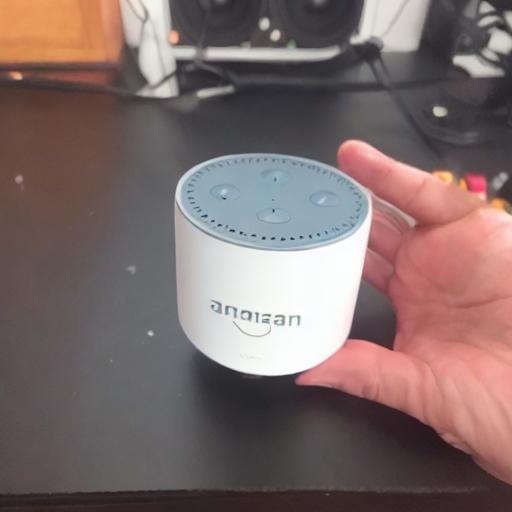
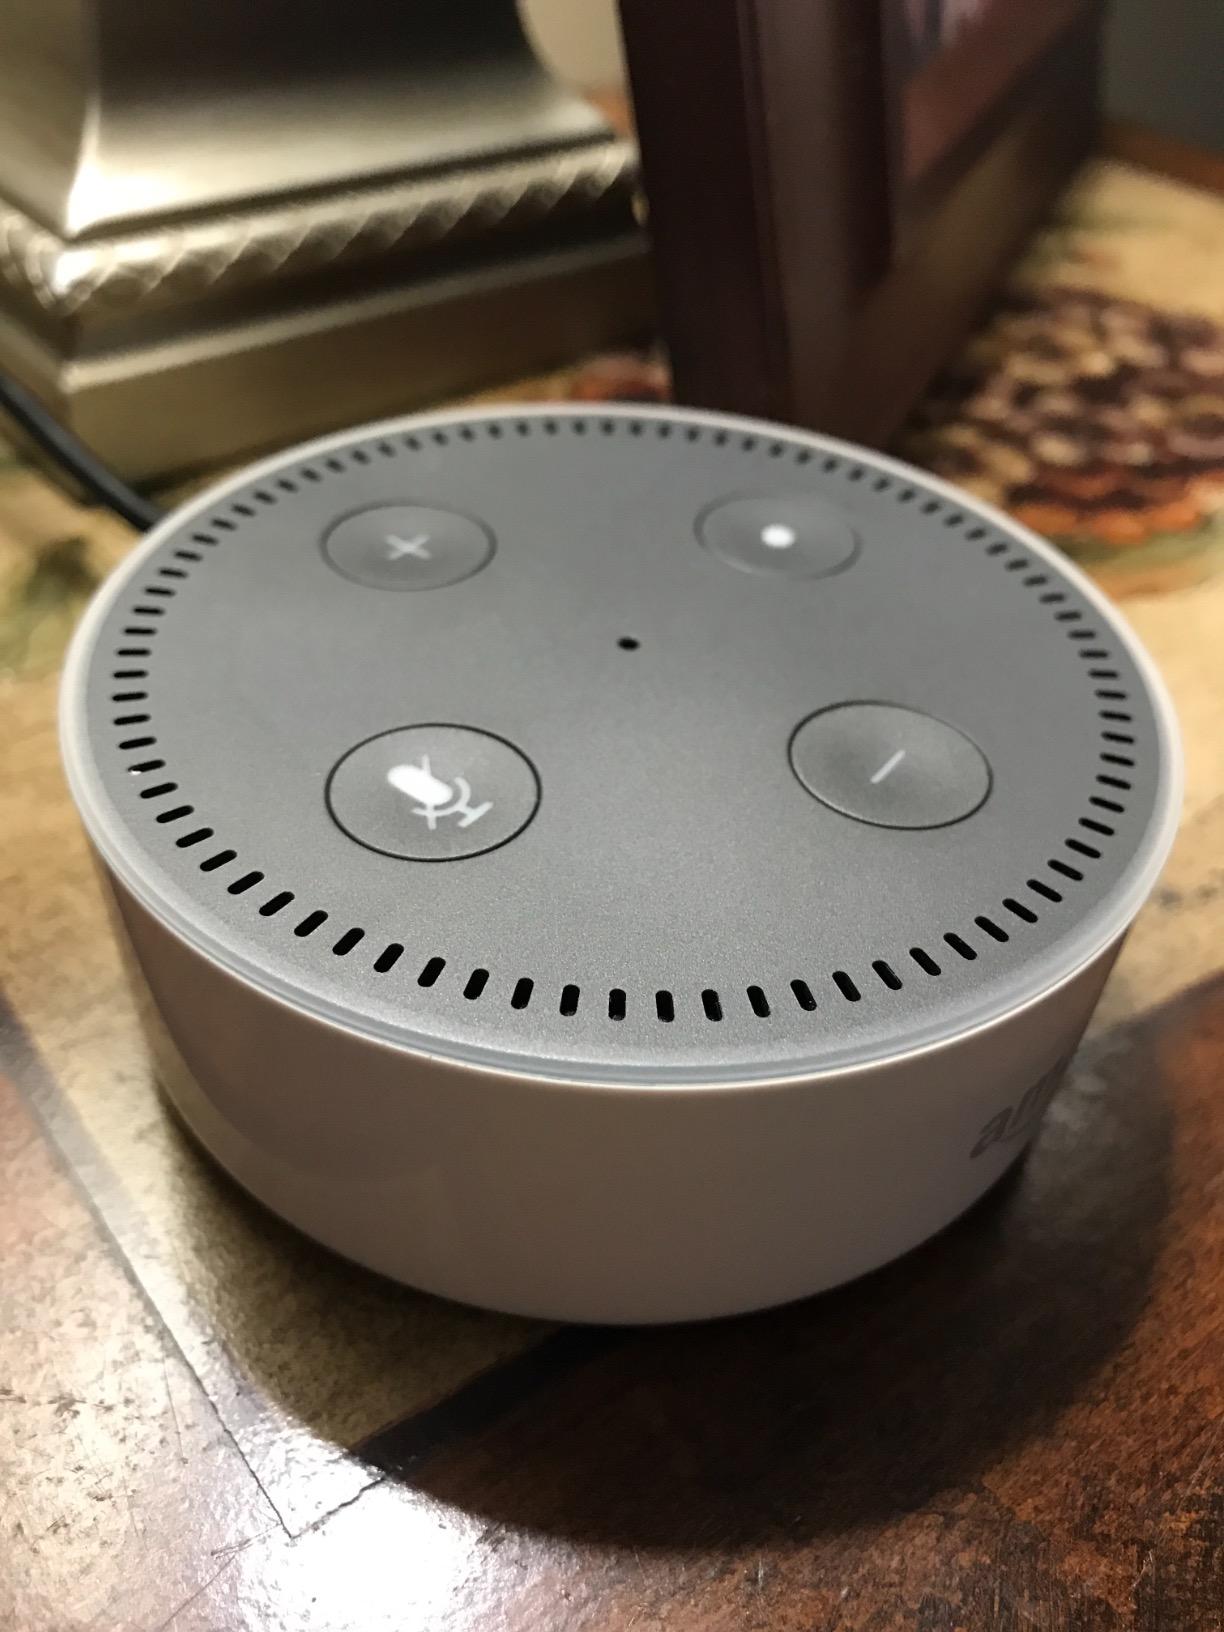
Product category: speaker
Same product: no